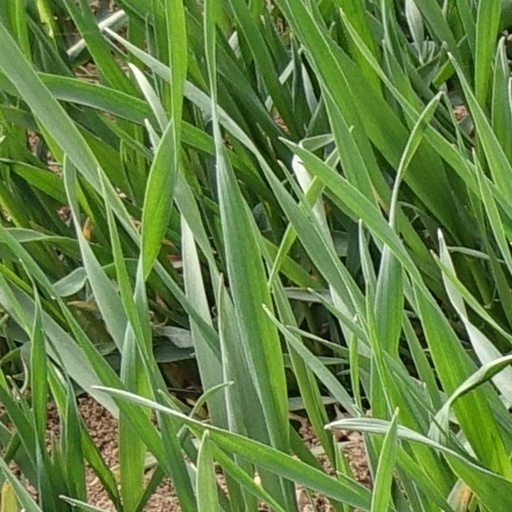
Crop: wheat